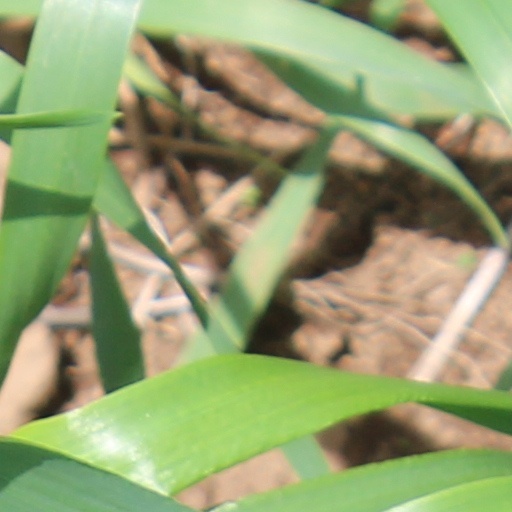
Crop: wheat